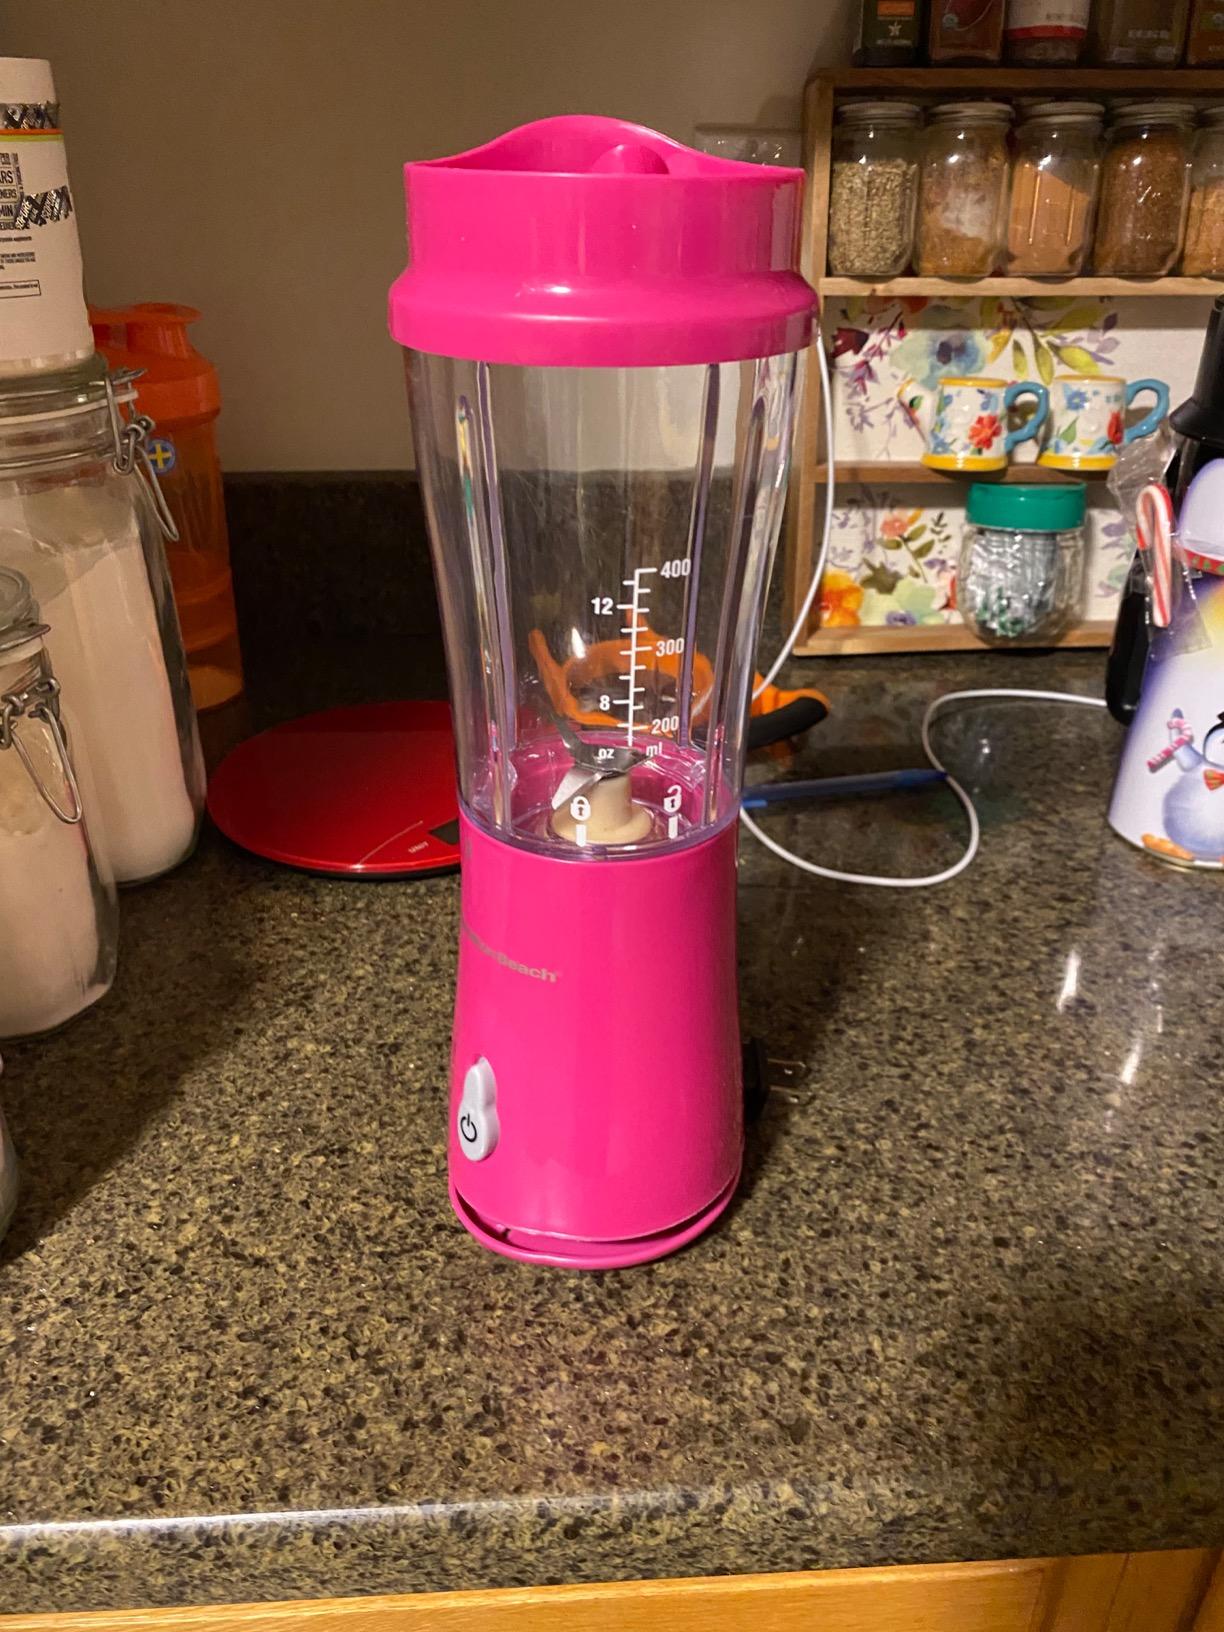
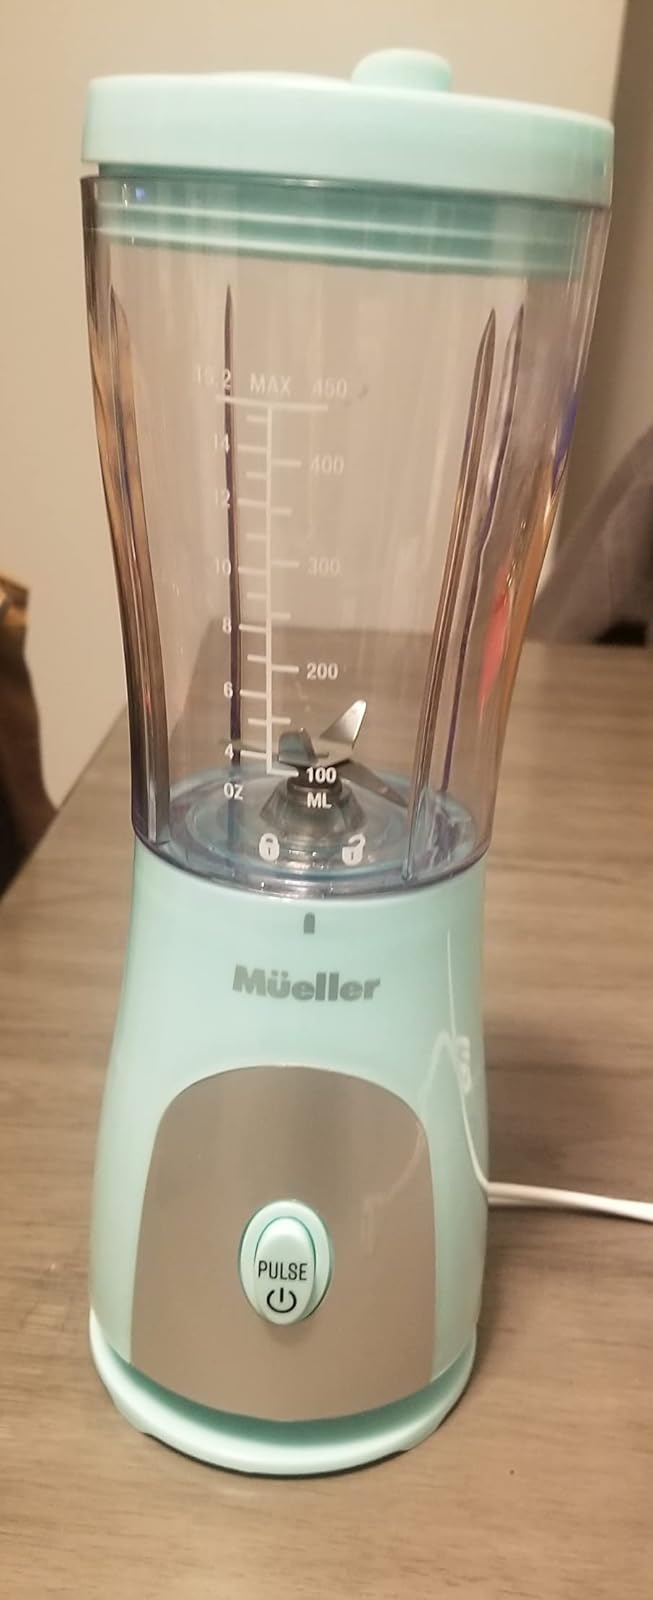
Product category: items_blender
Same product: no